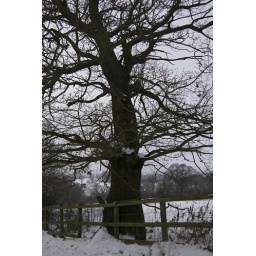
tree by fence